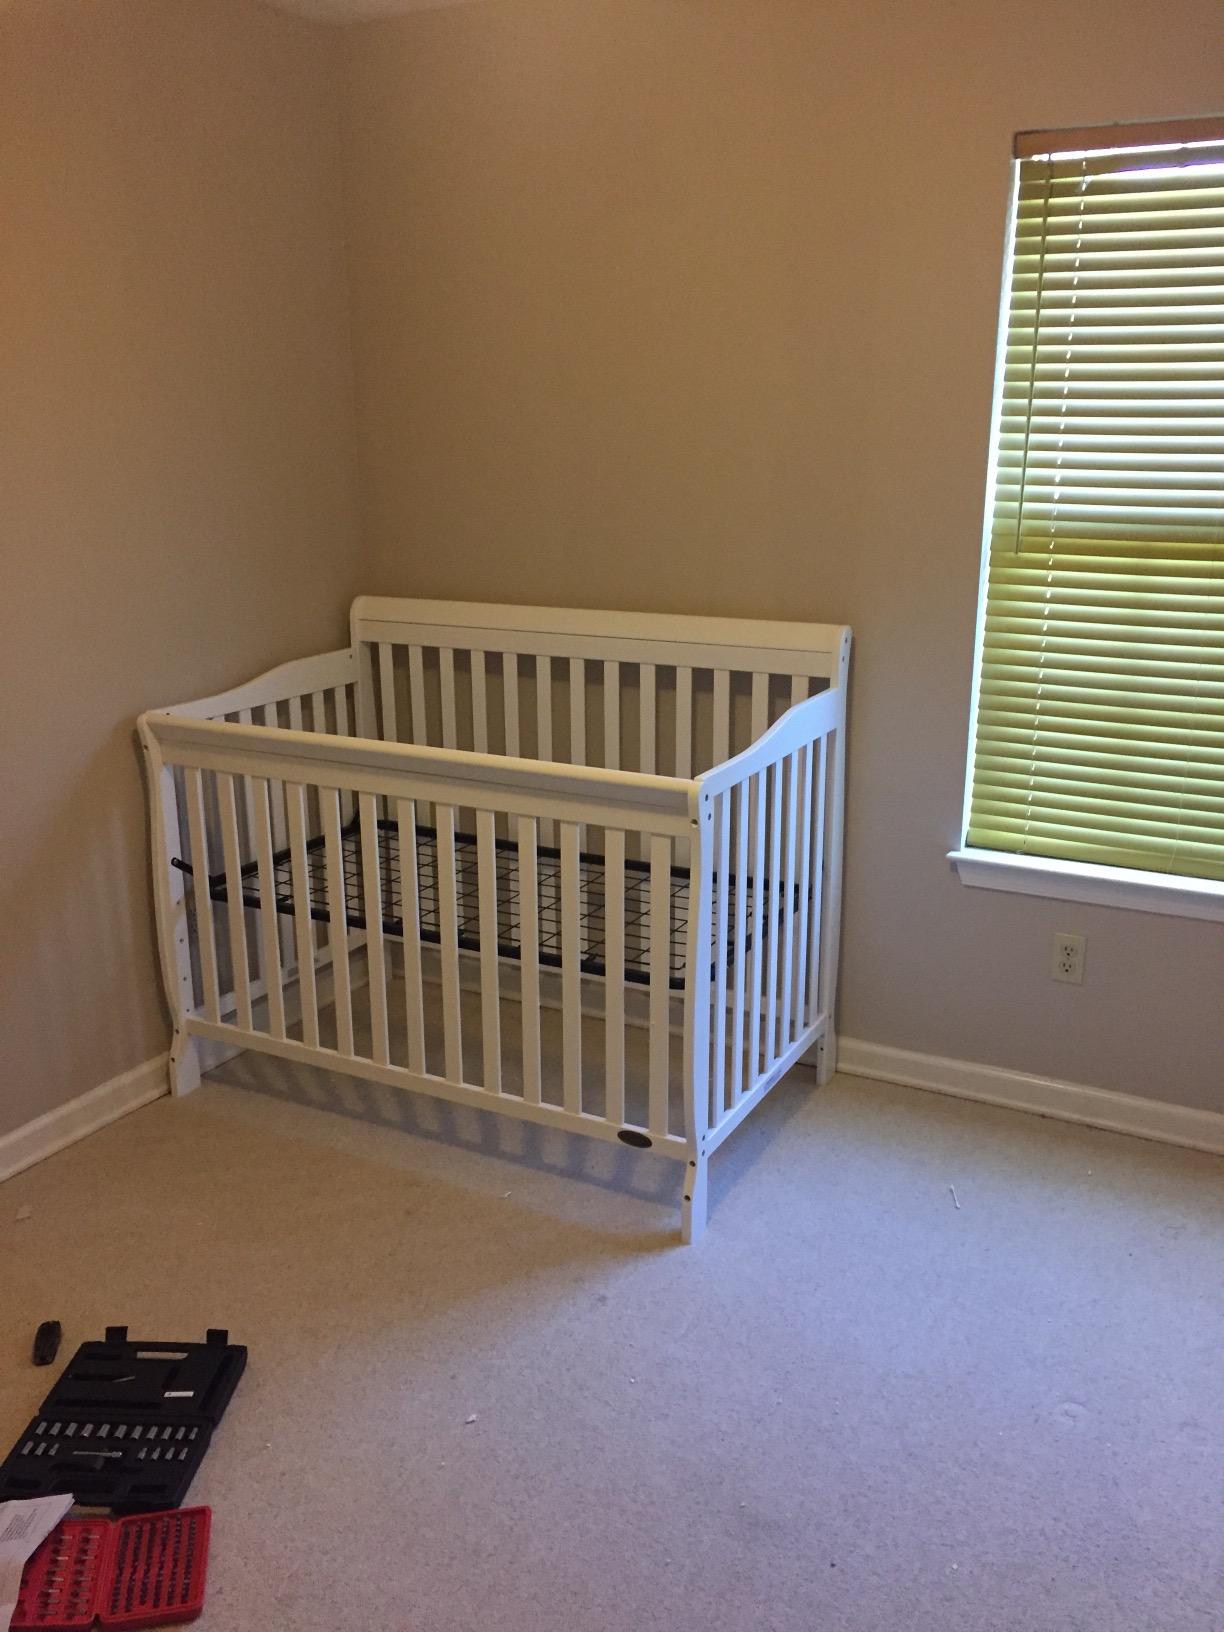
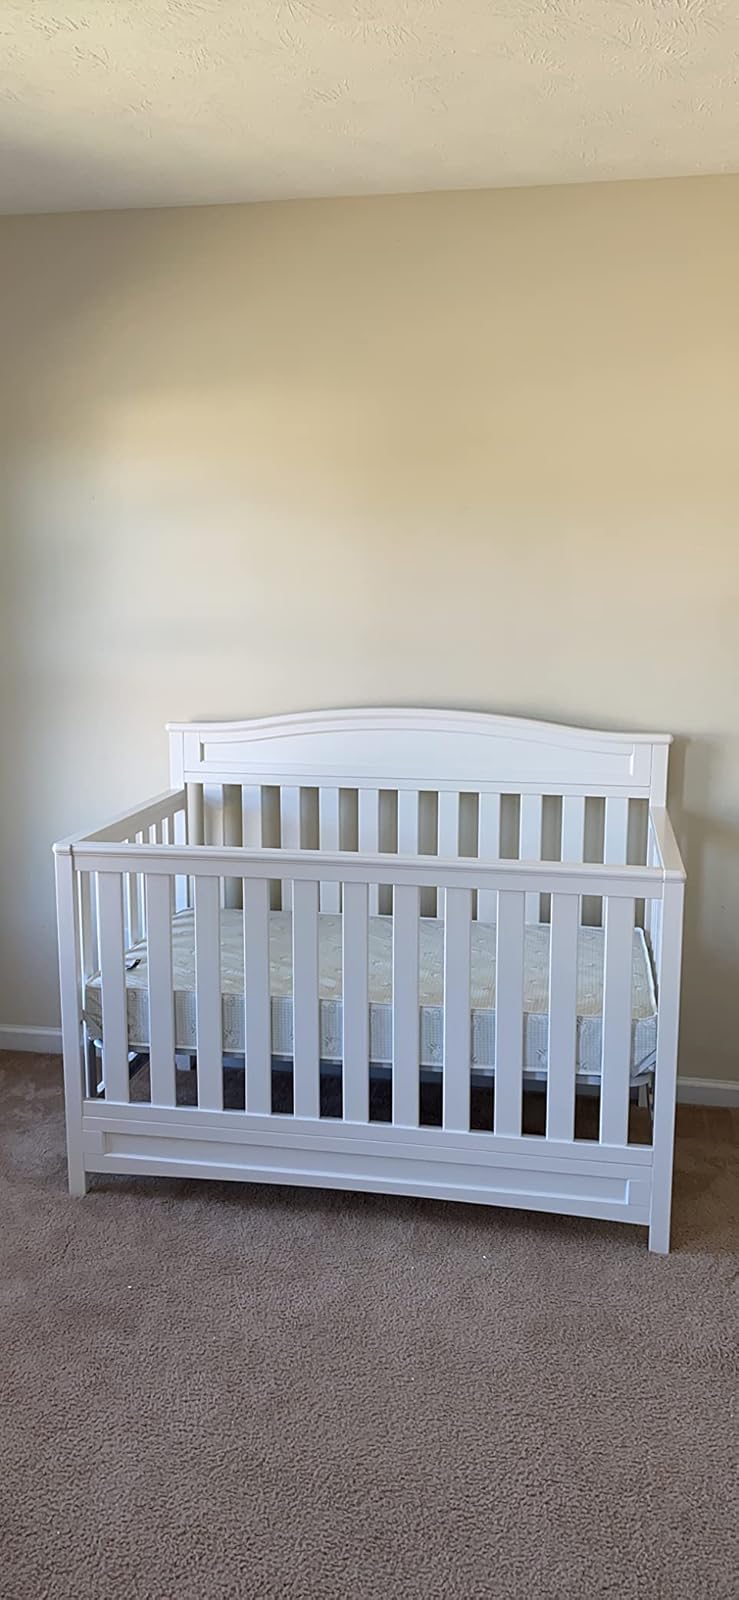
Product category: products_crib
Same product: no